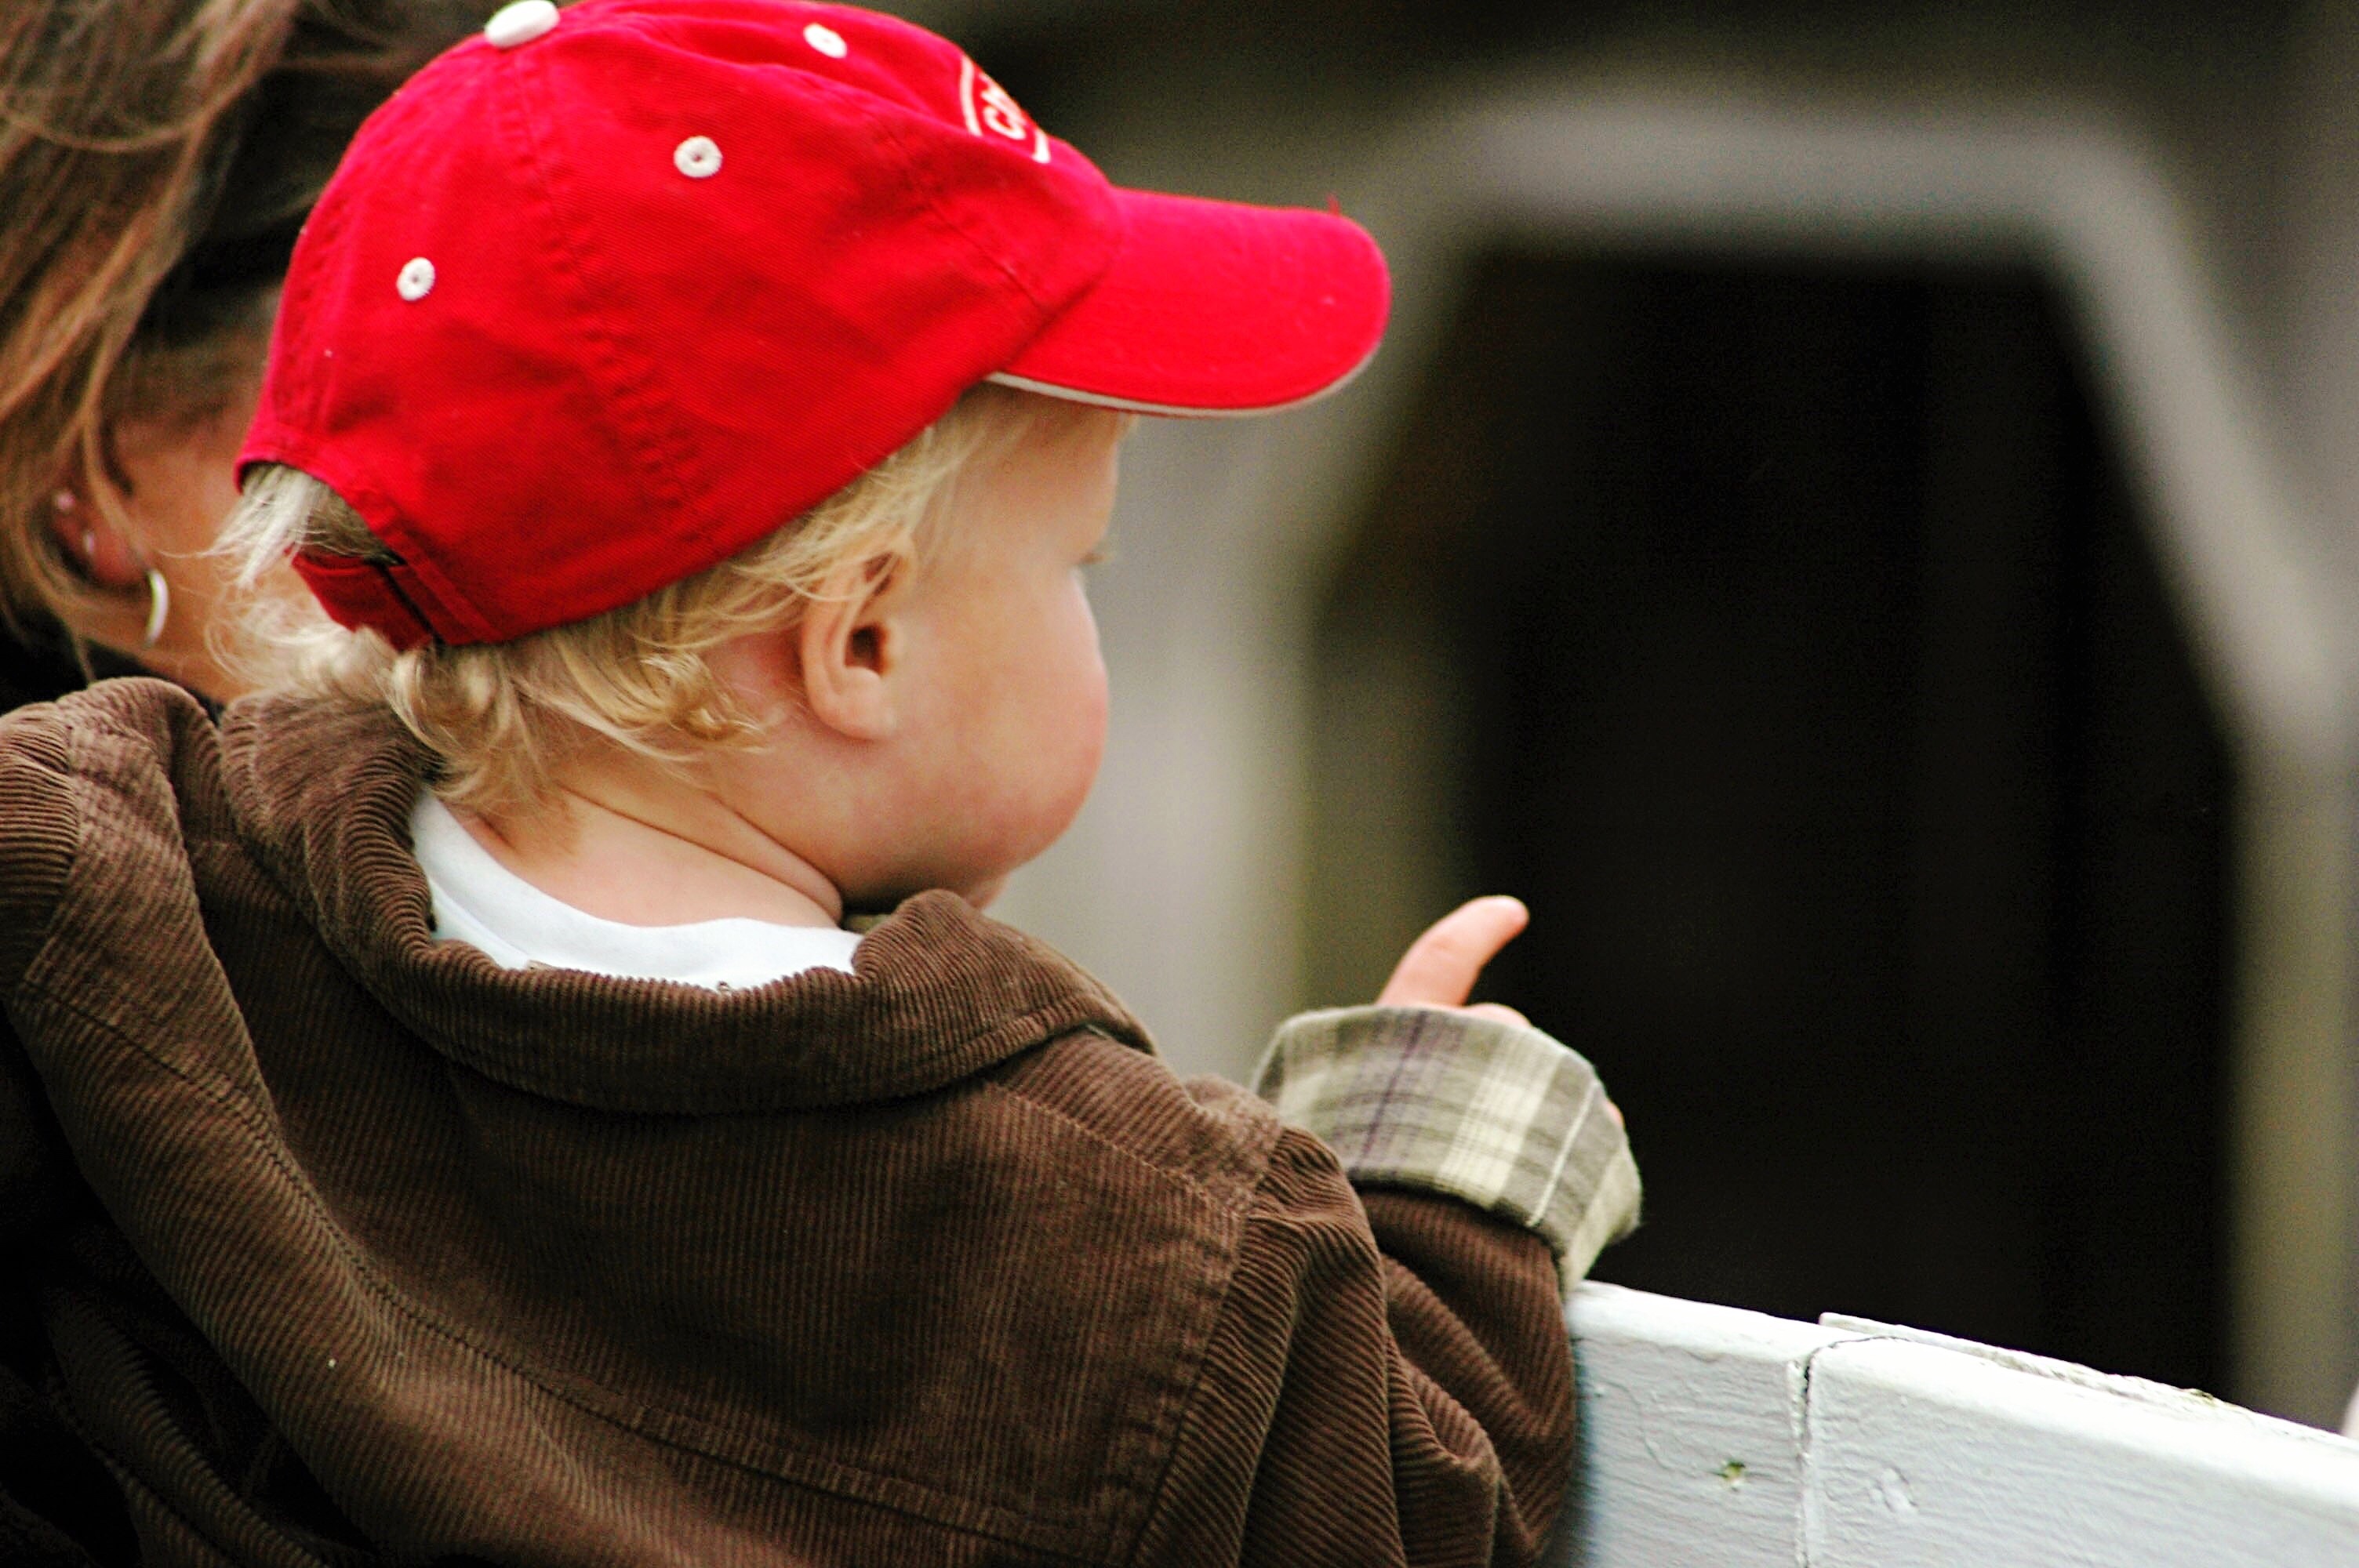
man, person, people, male, portrait, red, child, hat, clothing, lady, head